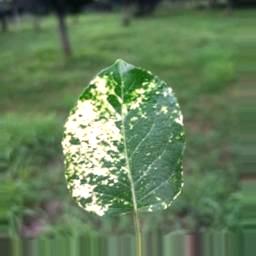
Label: Apple_Mosaic